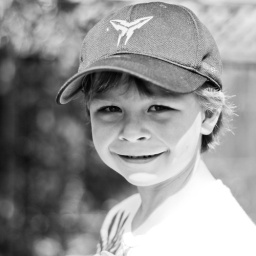
A balck and white photo of a boy in the backyard.